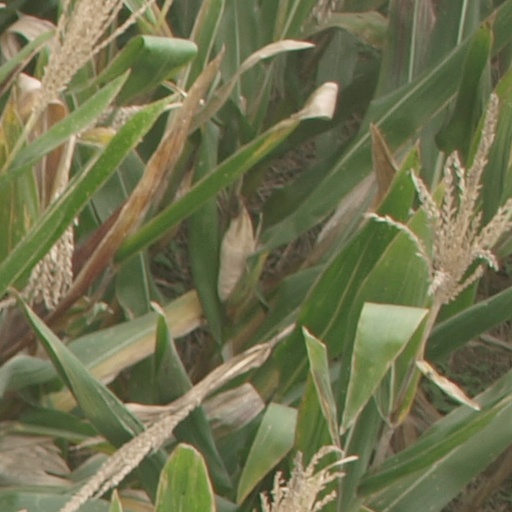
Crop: maize; corn